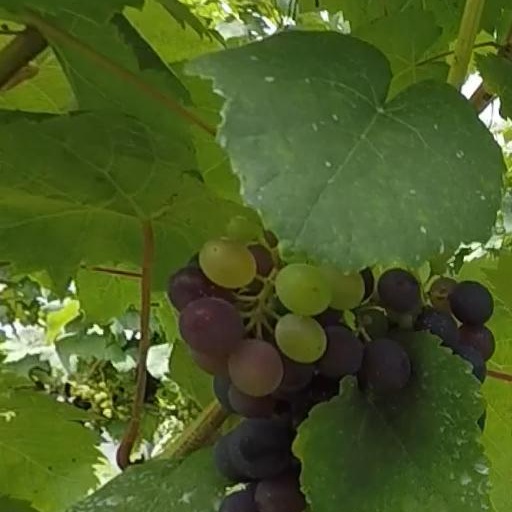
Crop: grape